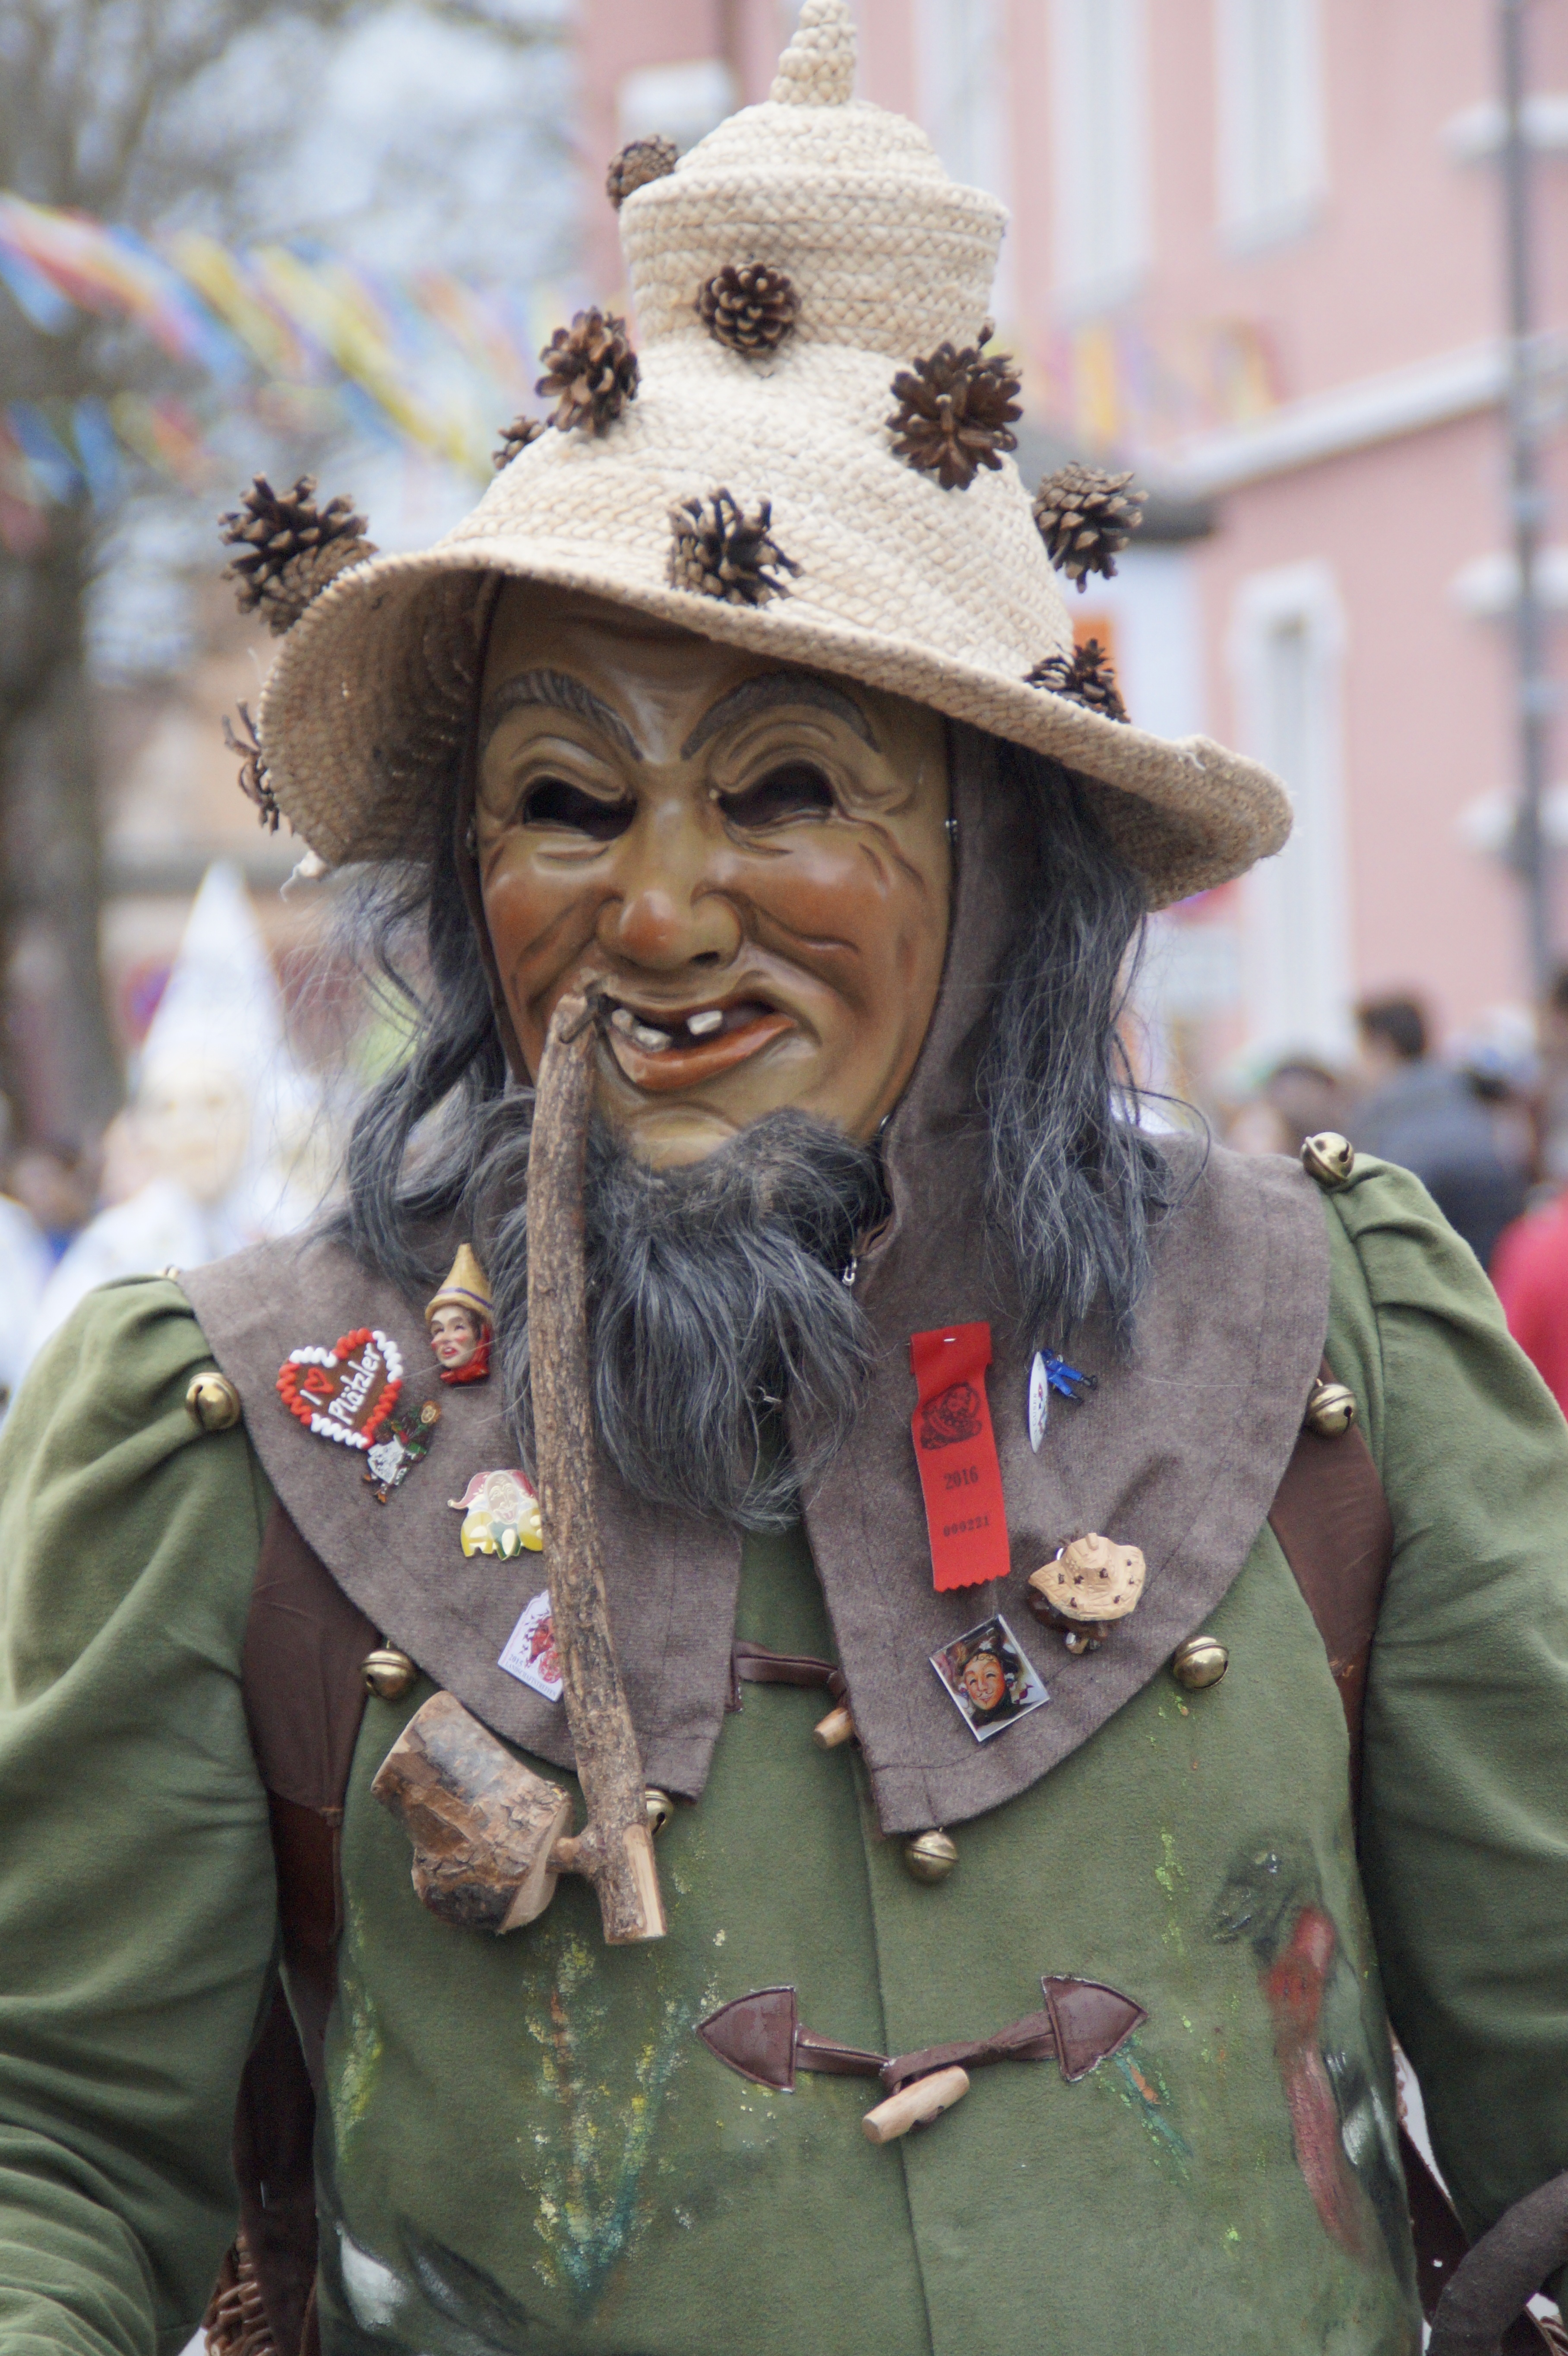
man, person, people, male, military, portrait, carnival, human, hat, clothing, dressed up, face, festival, mask, figure, pipe, move, germany, carved, custom, tradition, costume, masquerade, panel, larva, customs, fool, baden wurttemberg, forest spirit, fasnet, fools jump, swabian alemannic, haes, haestraeger, guild group, strassenfasnet, carnival parade, wooden mask, fools guild, waldschrat, facial hair